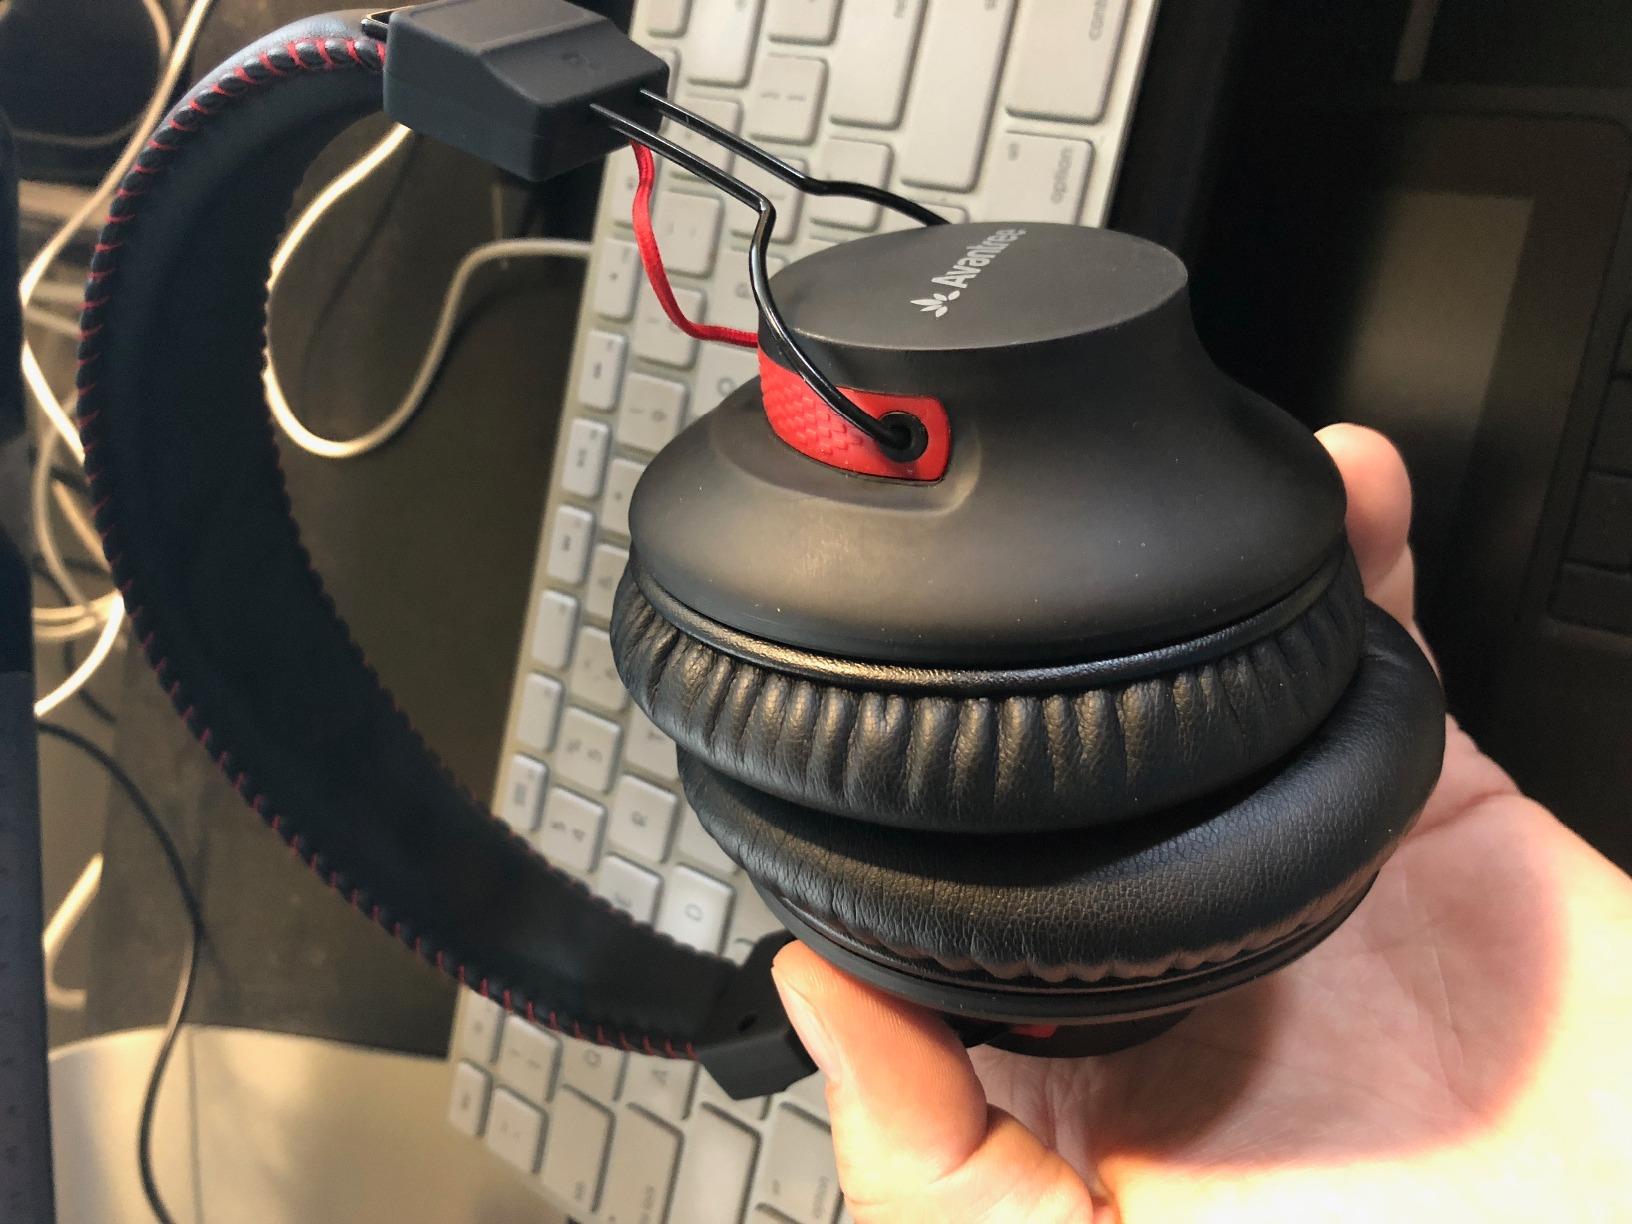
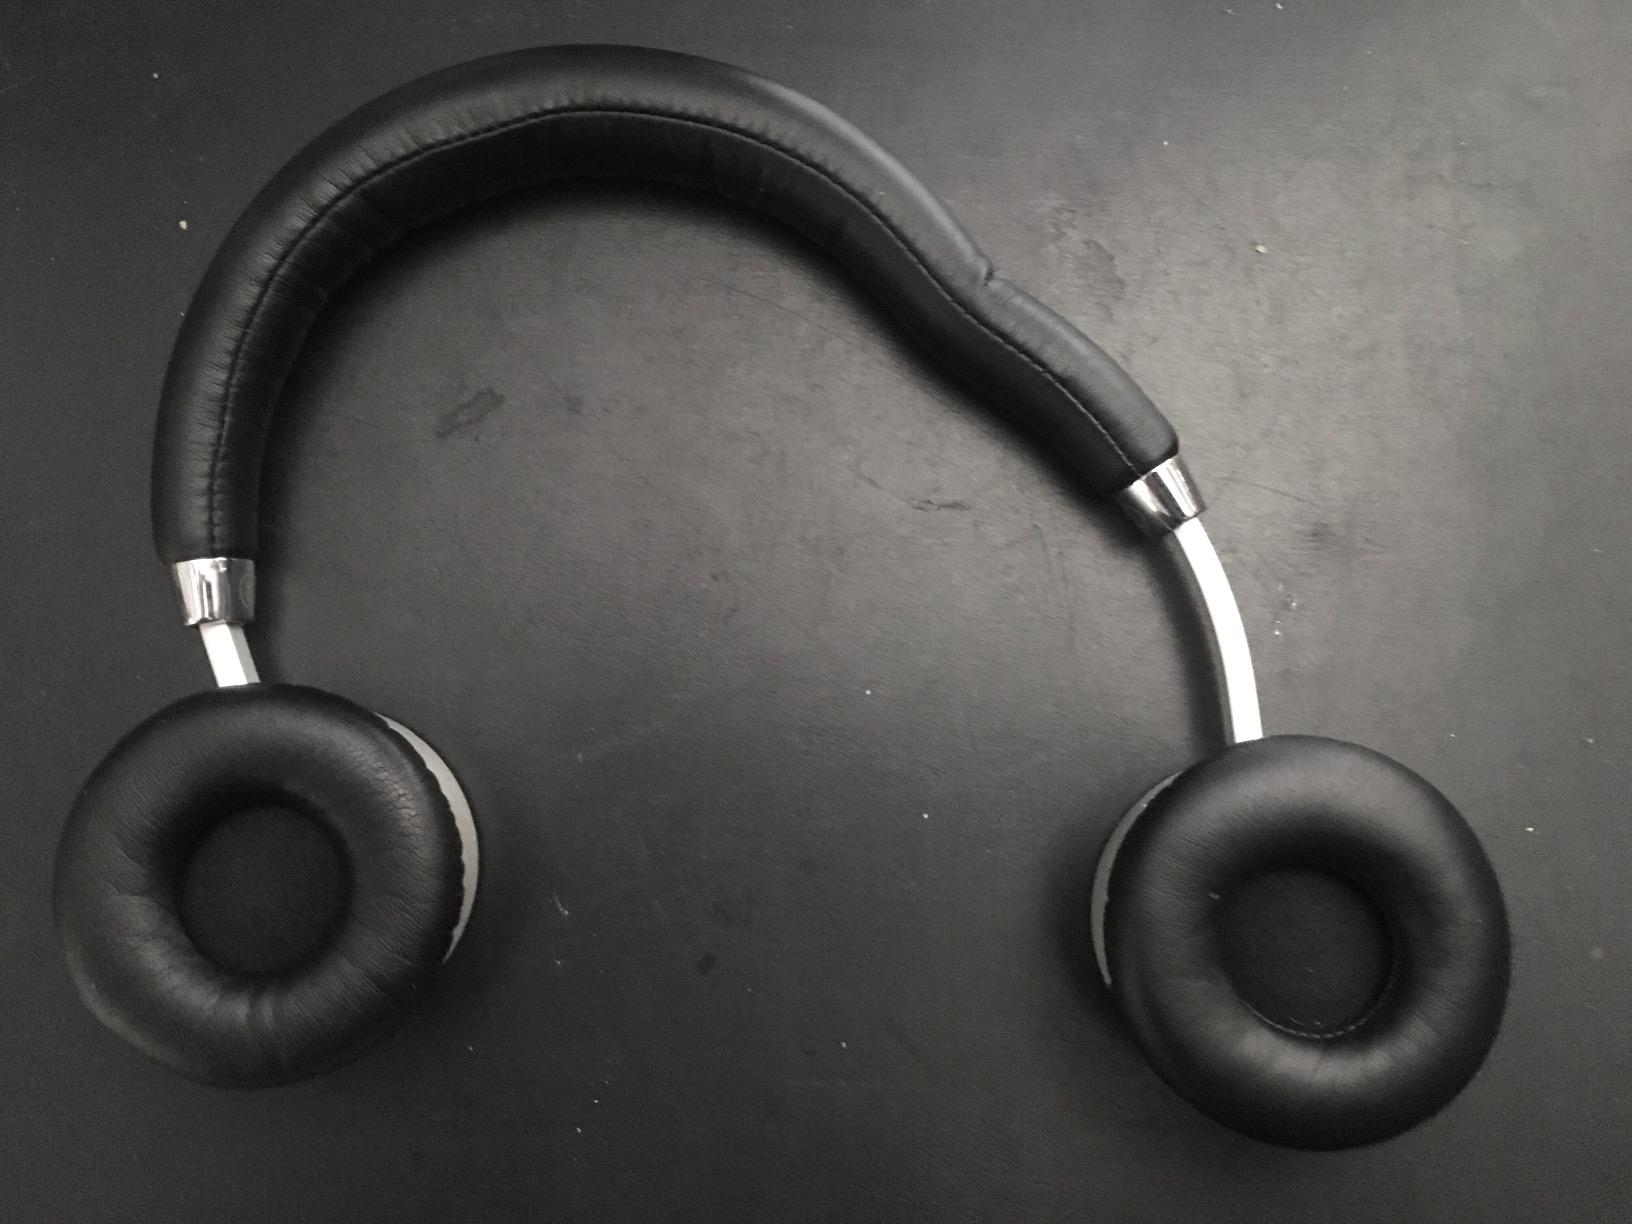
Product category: headphones
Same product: no